Comrades Party

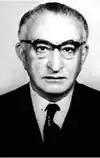

The party was formed in October/November 1942 by Mustafa Fateh, an economist who was close to the Tudeh Party of Iran but who disliked the close relationship which that party had with the Soviet Union. Fateh, who had been an important figure in the Anglo-Iranian Oil Company edited the Tudeh paper "Mardom" for a time before establishing his own journal, "Emruz va Farda". Abbas Narraqi, another founding member had been one of 53 men imprisoned in 1937 on charges of conspiring to lead a communist revolution.